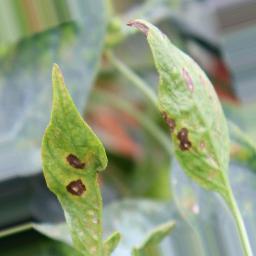
Label: cercospora